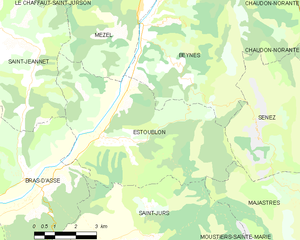
Carte des communes françaises: Estoublon
Estoublon est une commune française, située dans le département des Alpes-de-Haute-Provence en région Provence-Alpes-Côte d'Azur.